Buildings and architecture of Bristol

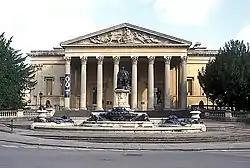
The Victoria Rooms.

The 1766 Theatre Royal, which claims to be the oldest continually operating theatre in England, joined with the Coopers' Hall, from 1744 and designed by architect William Halfpenny, to form the Bristol Old Vic.